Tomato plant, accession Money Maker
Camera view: bottom (45 deg); turntable rotation: 180 degrees
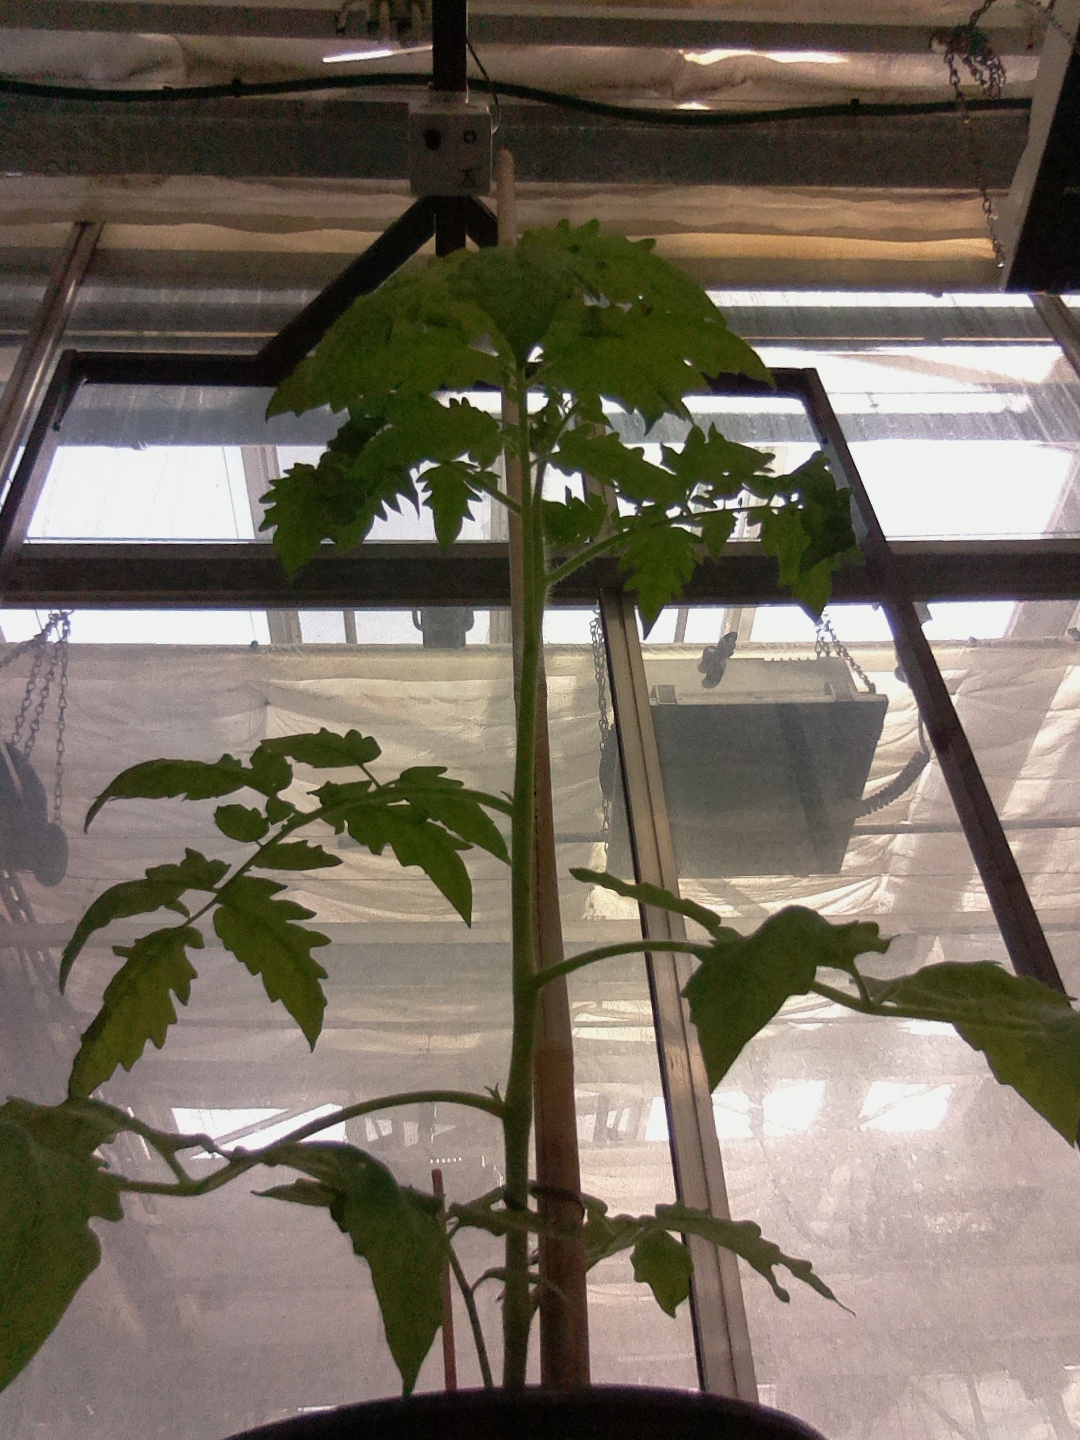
BBCH growth stage 14: 8 of true leaves visible